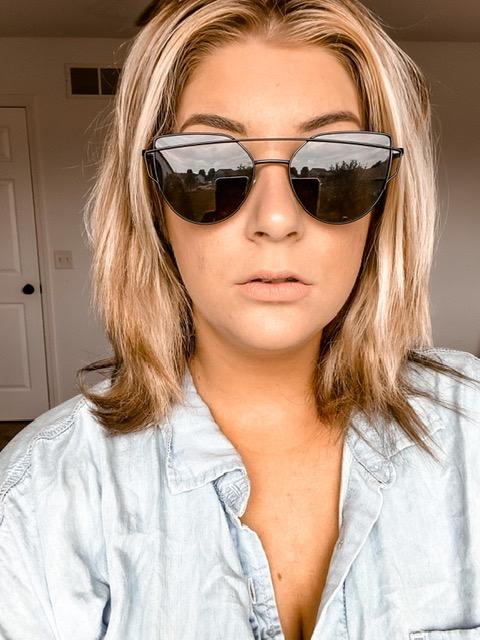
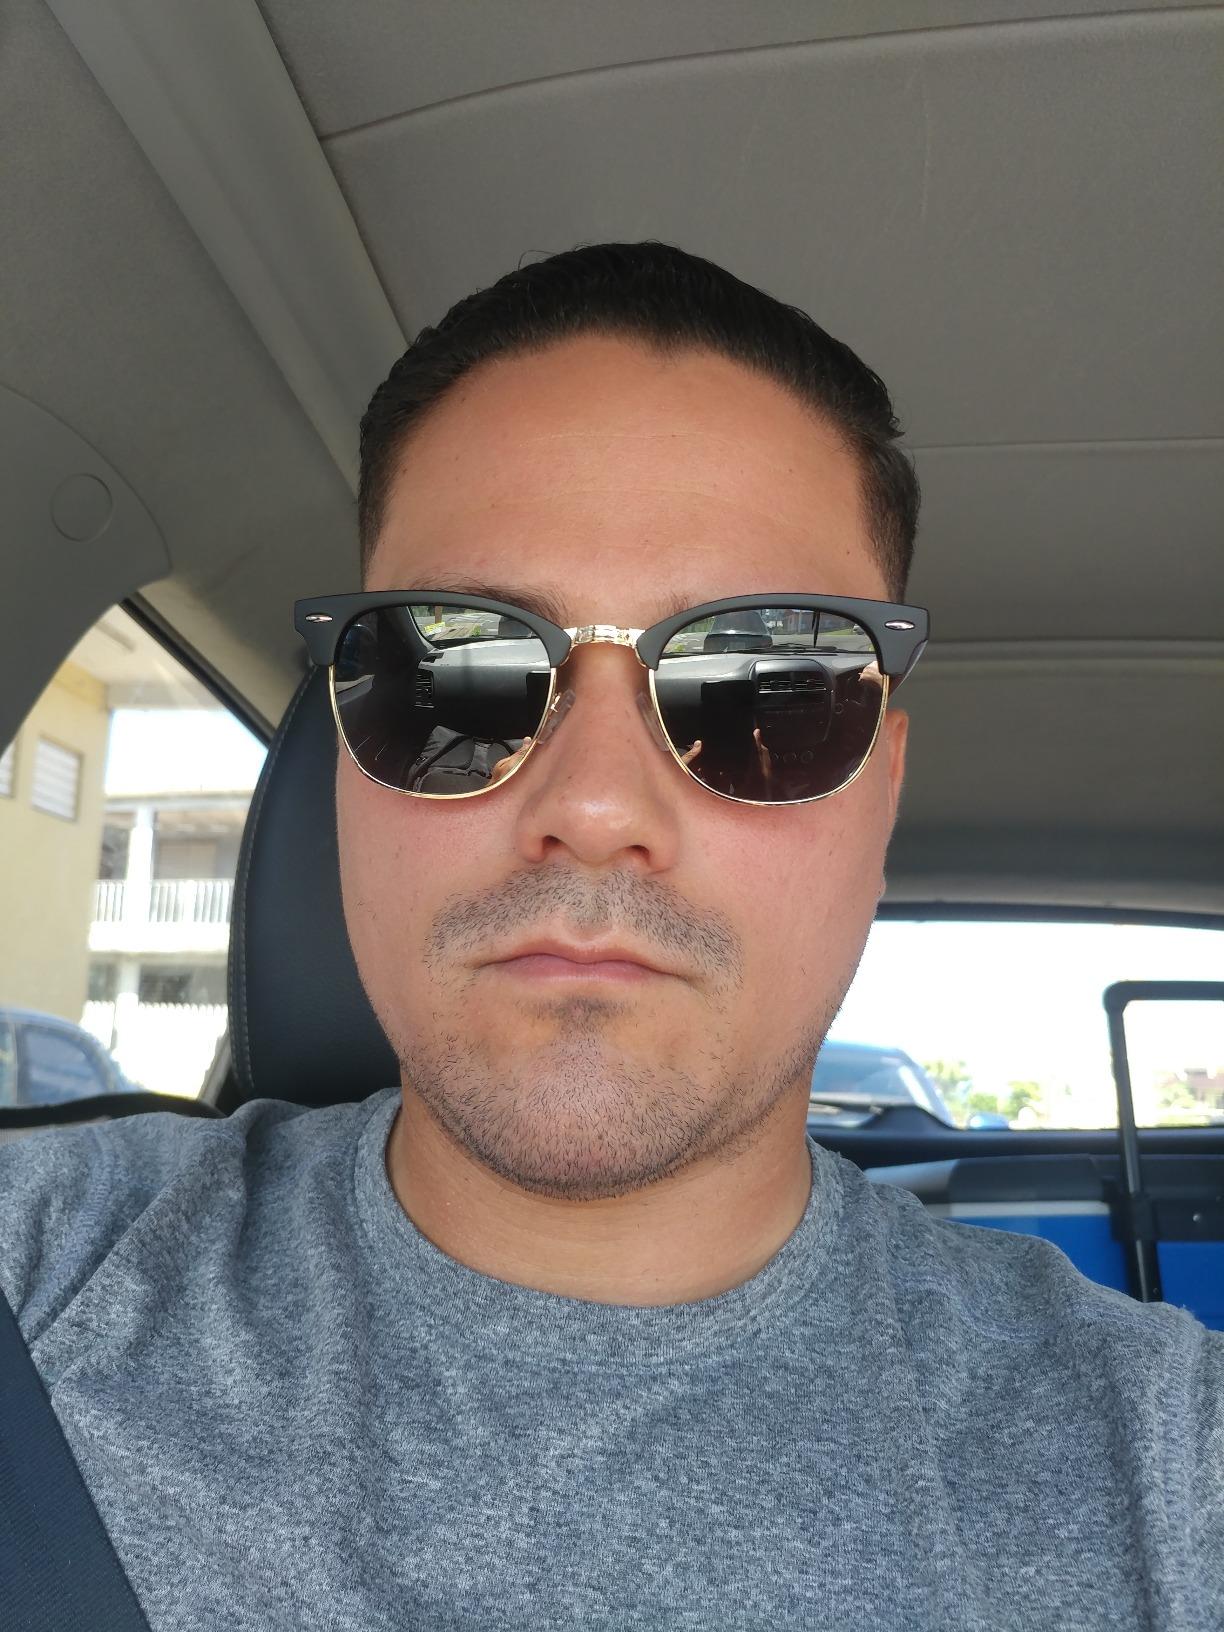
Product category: accessories_sunglasses
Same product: no